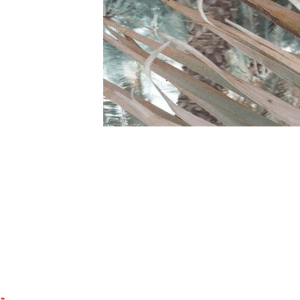
Label: Magnesium Deficiency